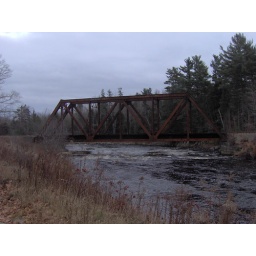
Abandon rail road bridge in Cherryfield, ME